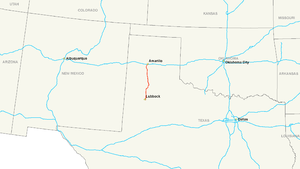
L'Interstate 27 est une autoroute inter-États située aux États-Unis d'Amérique, au Texas.